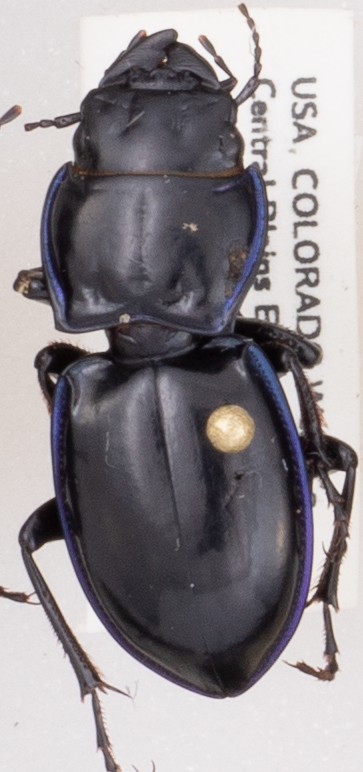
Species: Pasimachus elongatus
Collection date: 2020-06-24
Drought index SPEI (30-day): -0.688
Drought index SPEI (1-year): -0.676
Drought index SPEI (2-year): -0.072